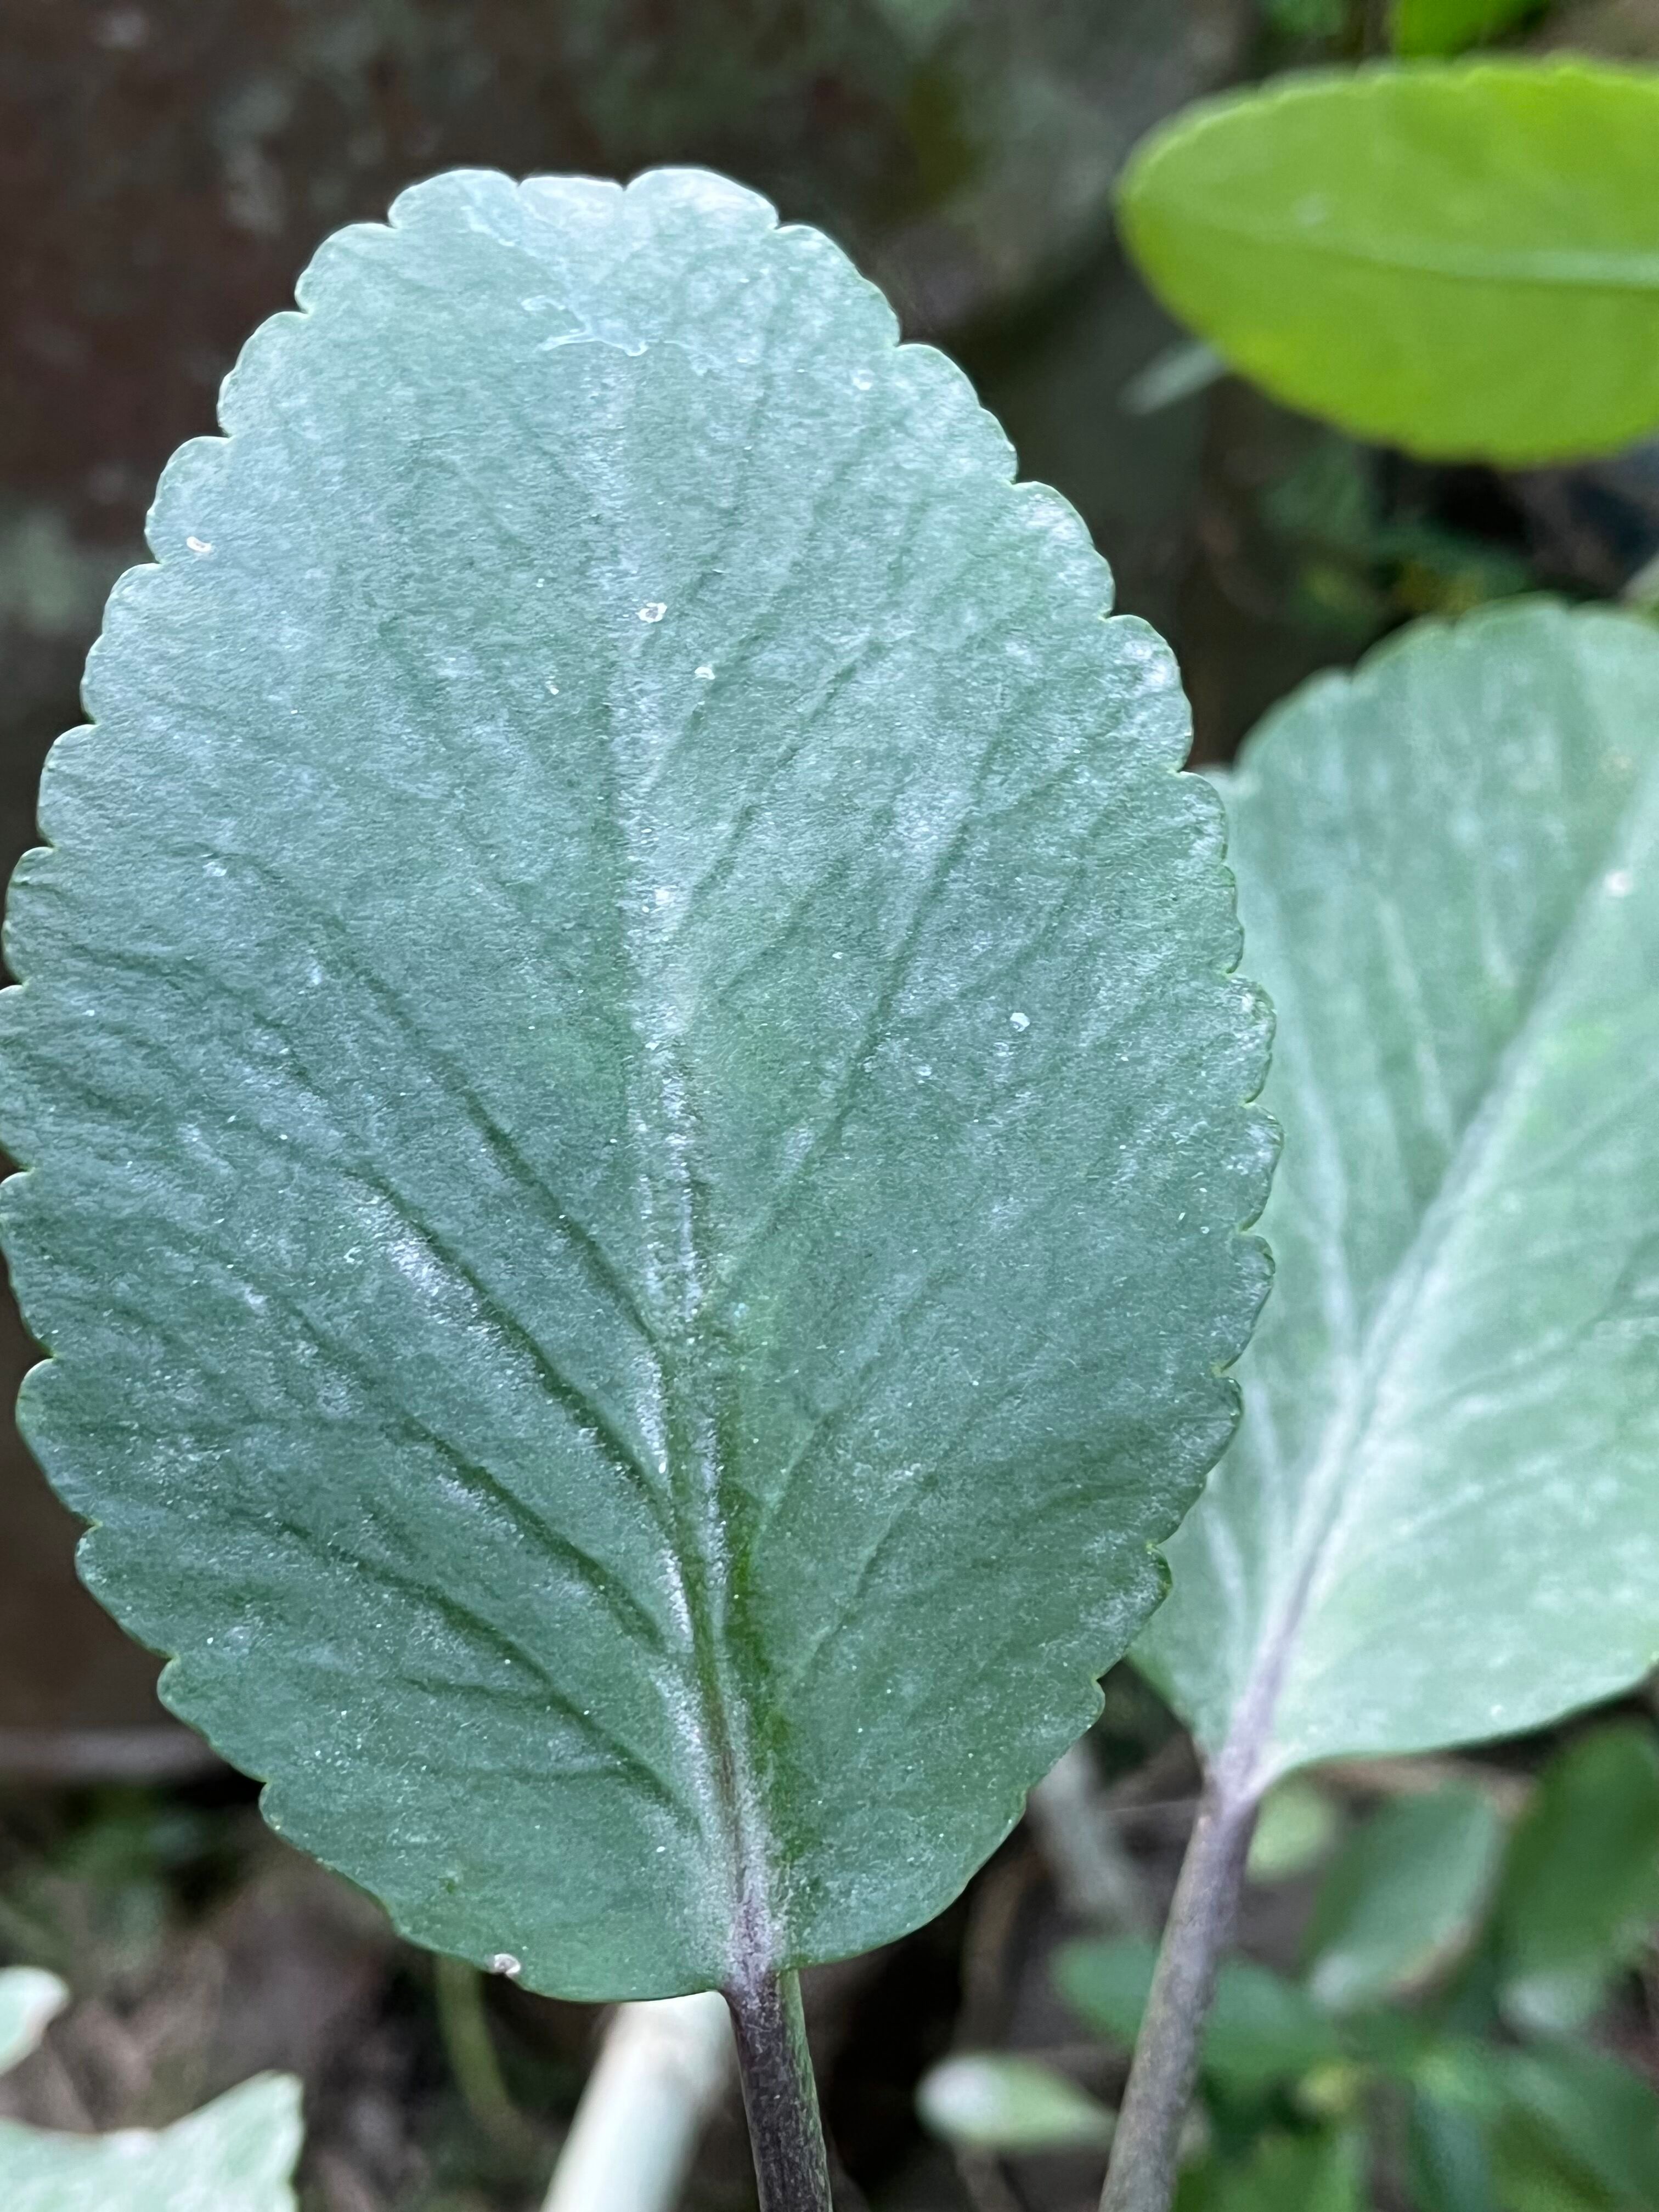
Plant species: kalanchoe-pinnata